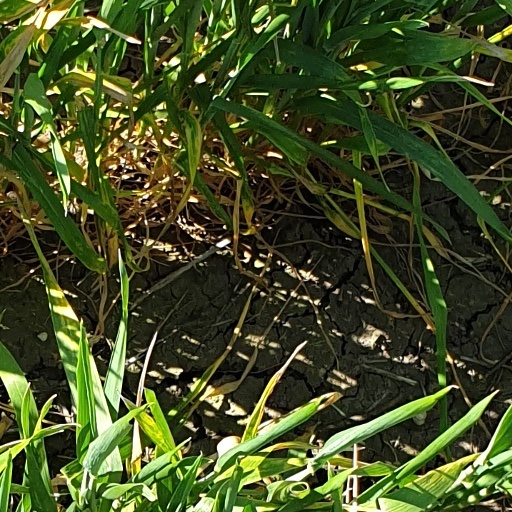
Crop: wheat